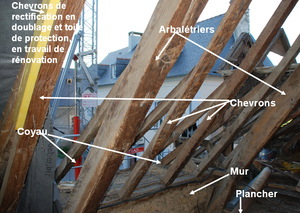
Détail d'une charpente de grange étable à Bourréac (canton de Lourdes-Est) en rénovation (remplacement de l'ancienne couverture d'ardoises). Mise en évidence des coyaux, chevrons secondaires rapportés à la base d'un versant pour adoucir la pente de l'égout et, dans le cas présent, pour assurer la couverture du mur.
Le canton de Lourdes-Est est un ancien canton français situé dans le département des Hautes-Pyrénées et la région Midi-Pyrénées. En application du redécoupage cantonal de 2014 en France, le canton de Lourdes-Est se retrouve désormais dans le canton de Lourdes-2, qui correspond à l'ancien canton de Lourdes-Est augmenté de la commune d'Adé.